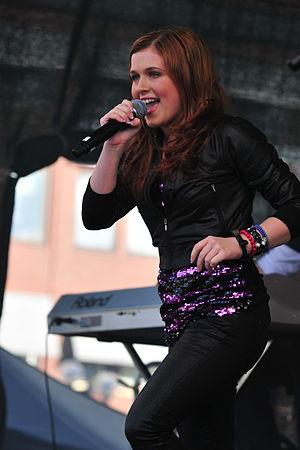
Amy Diamond est une artiste suédoise née le 15 avril 1992 à Norrköping sous le nom Amy Linnéa Deasismont. Elle débuta dans la chanson âgée seulement de 12 ans avec son premier single What's in it for Me. Depuis, elle a sorti 3 albums en anglais, et un quatrième en suédois est prévu.